Airplane

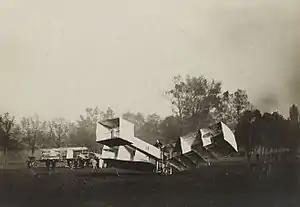
Santos-Dumont 14-bis, between 1906 and 1907

In 1906, the Brazilian Alberto Santos-Dumont made what was claimed to be the first airplane flight unassisted by catapult and set the first world record recognized by the Aéro-Club de France by flying in less than 22 seconds. This flight was also certified by the FAI.